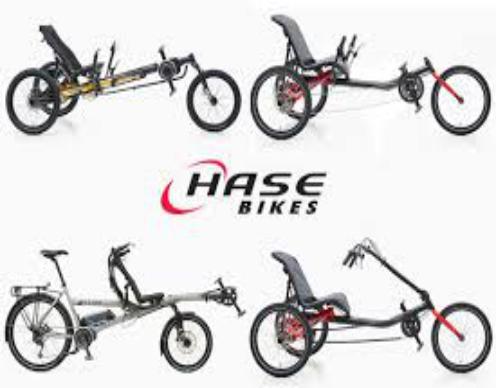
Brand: hase bikes
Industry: Transportation